Roger Therry

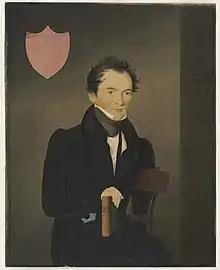
Roger Therry, 1834

Sir Roger Therry (22 April 1800 – 17 May 1874) was an Irish-Australian jurist and member of the New South Wales Legislative Council.